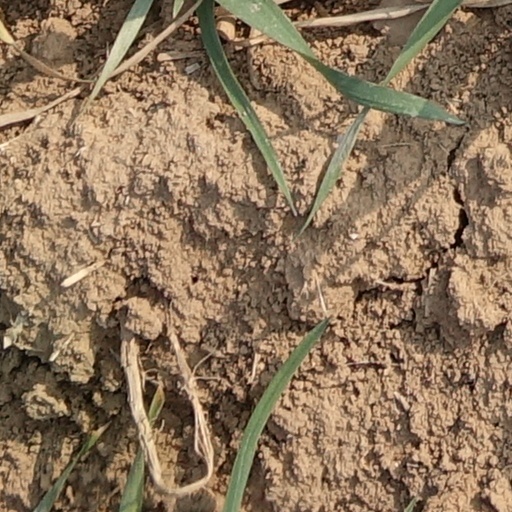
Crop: wheat